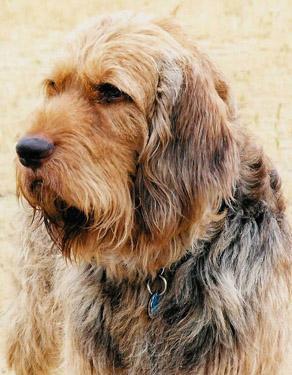
otterhound